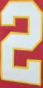
Number: 2